Torness nuclear power station

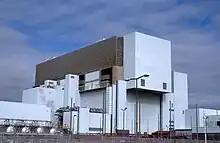
Reactor building

Torness shares its design with Heysham 2 nuclear power station. The station was designed by NNC, a company created from the gradual amalgamation of five consortia that were formed in the 1950s and 1960s to build the UK's commercial nuclear power stations. NNC is now part of Jacobs Engineering Group.